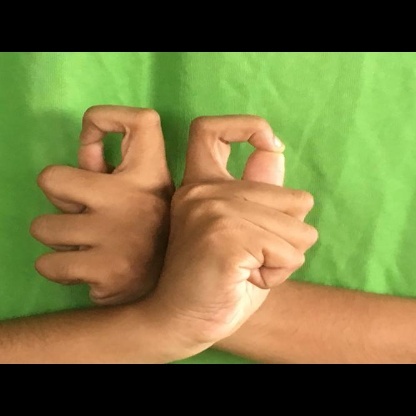
Mudra: Berunda